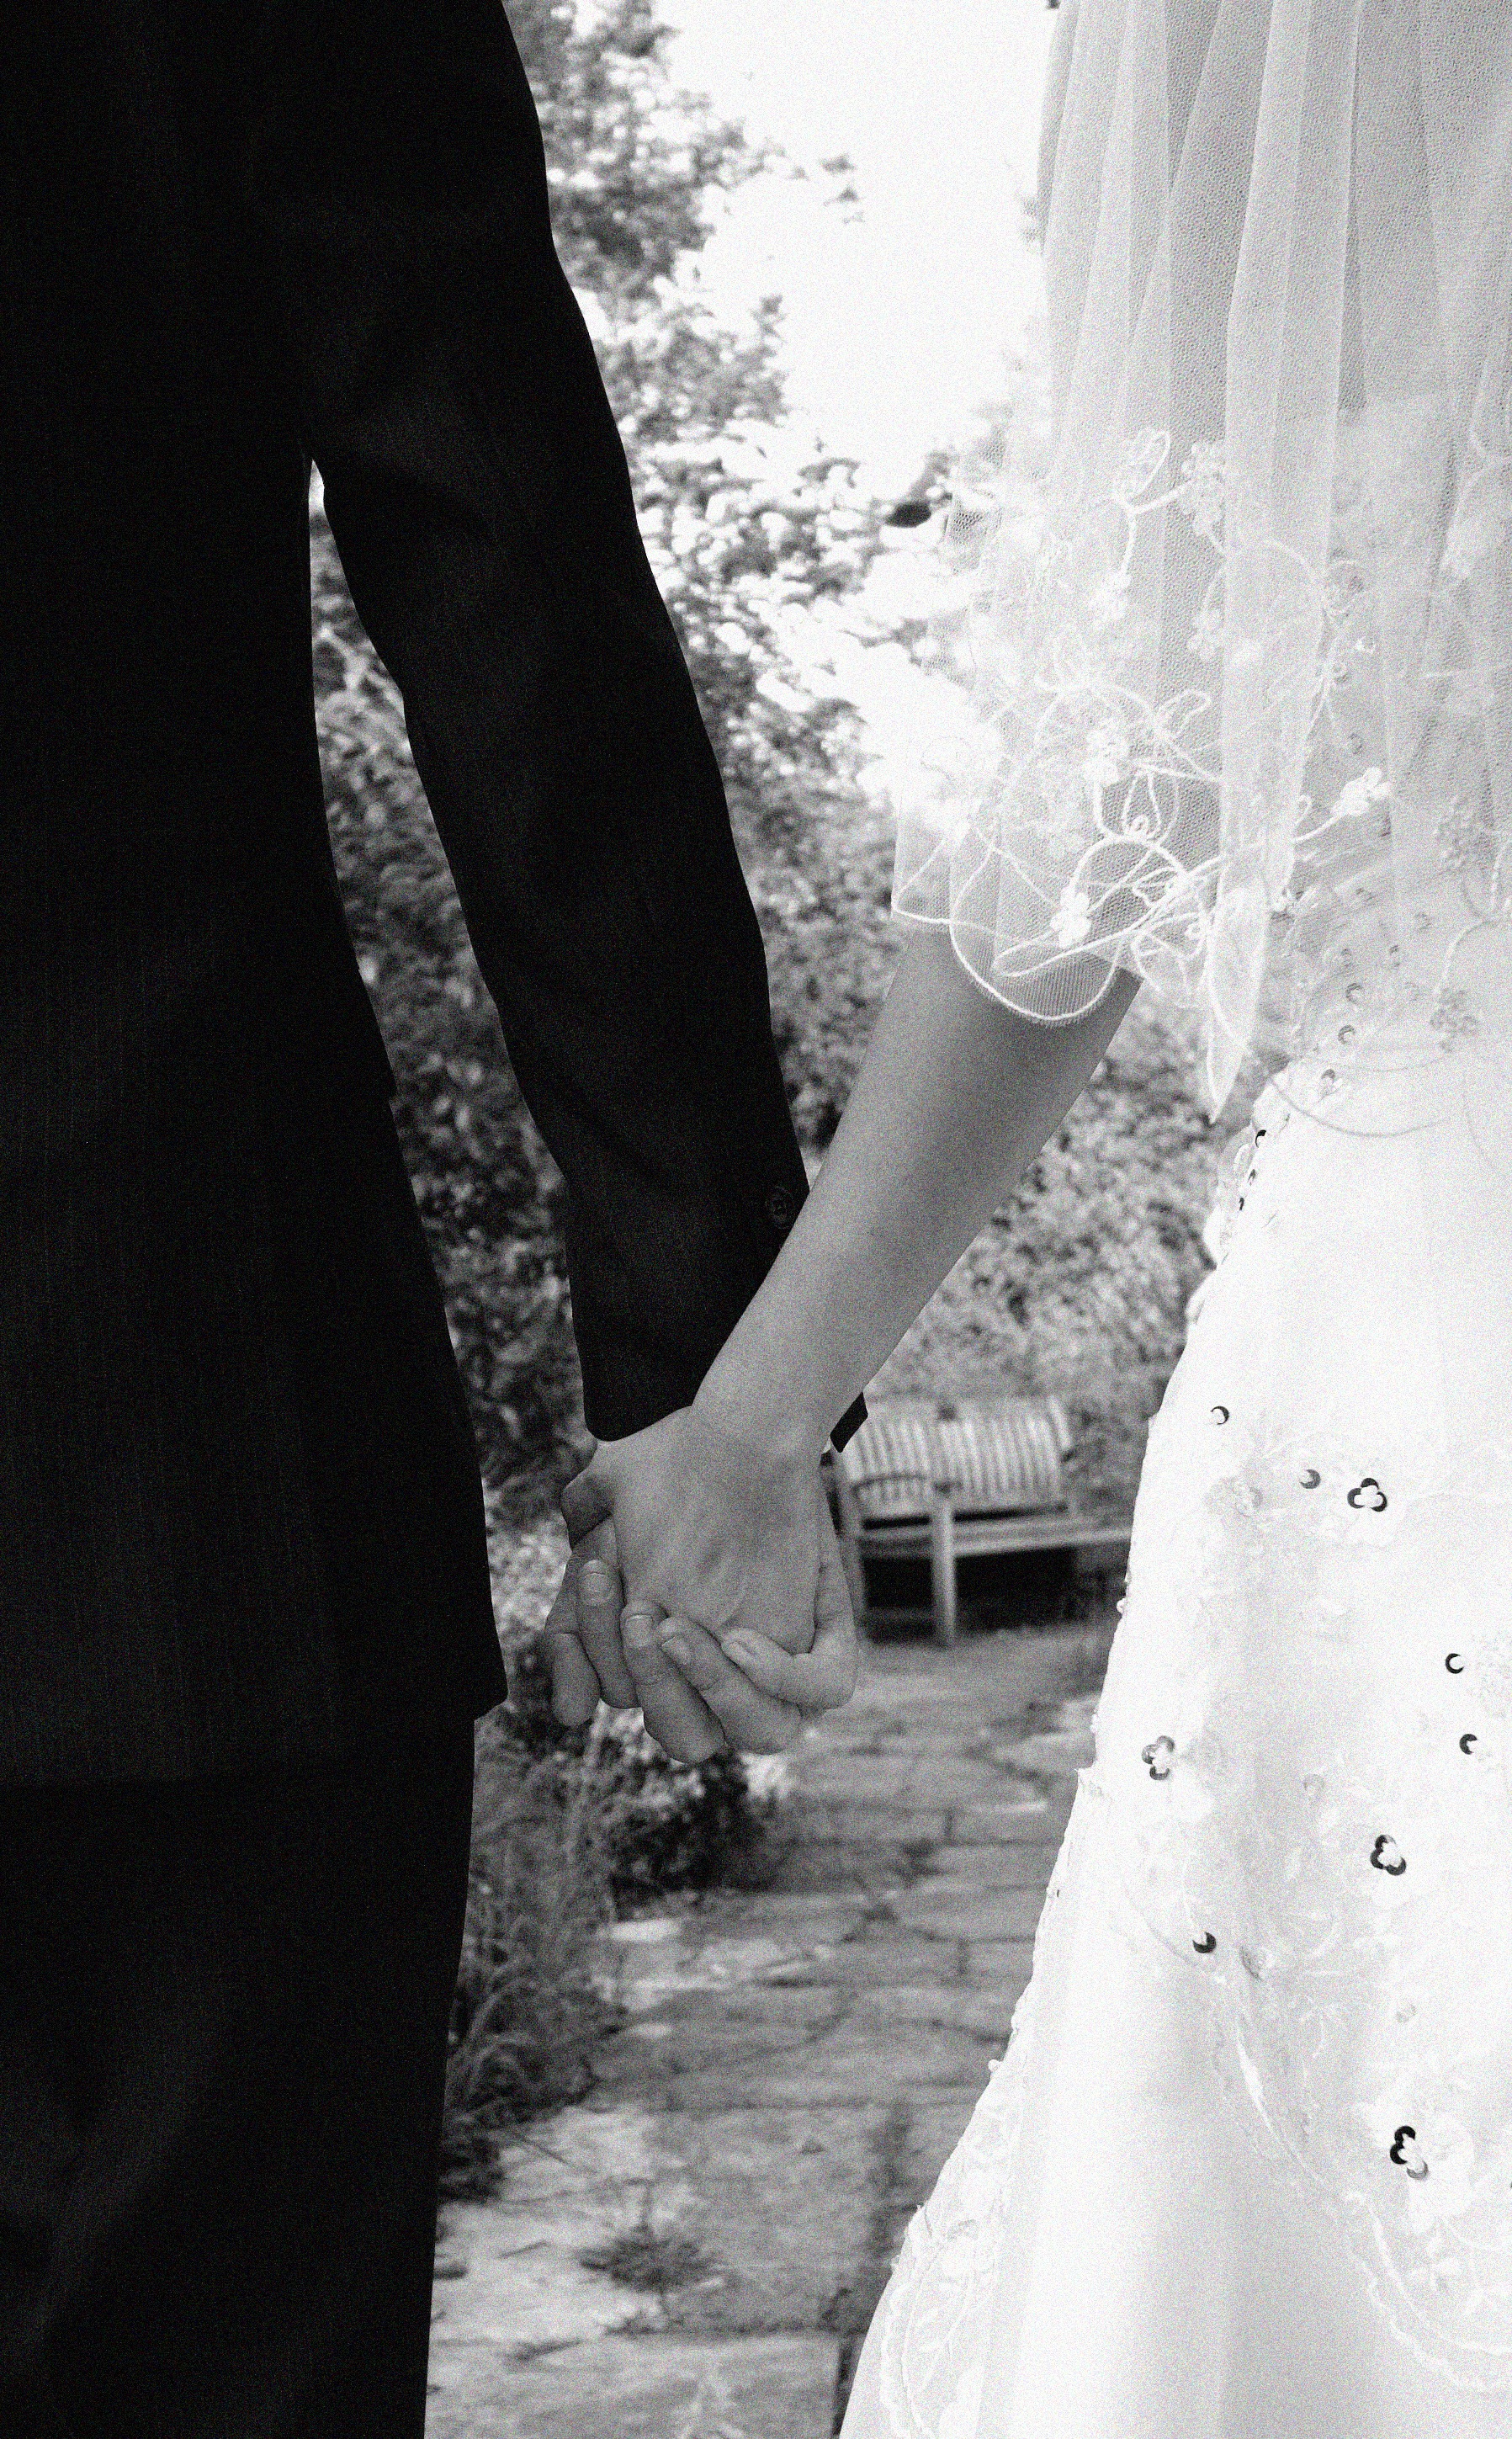
hand, shoe, black and white, girl, photography, standing, love, romance, monochrome, wedding, wedding dress, bride, groom, marriage, holding hands, bride and groom, ceremony, fun, wife, dress, happiness, hands, photograph, event, gown, veil, husband, bridal, photo shoot, monochrome photography, bridal clothing, bridal accessory